Jim Finn

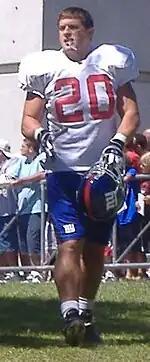
Finn with the New York Giants in 2007

James Finn Jr. (born December 9, 1976) is an American former professional football player who was a fullback in the National Football League (NFL). He player college football for the Penn Quakers and was selected by the Chicago Bears as the final pick of the 1999 NFL draft.